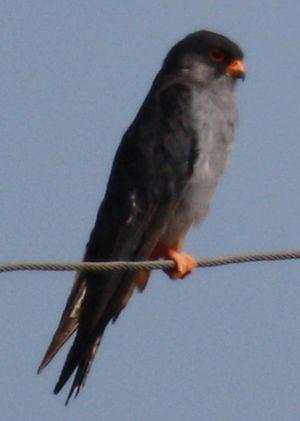
Le Faucon de l'Amour est une petite espèce de rapaces de la famille des Falconidae. Il niche dans le sud-est de la Sibérie et dans le nord de la Chine et hiverne en Afrique australe.